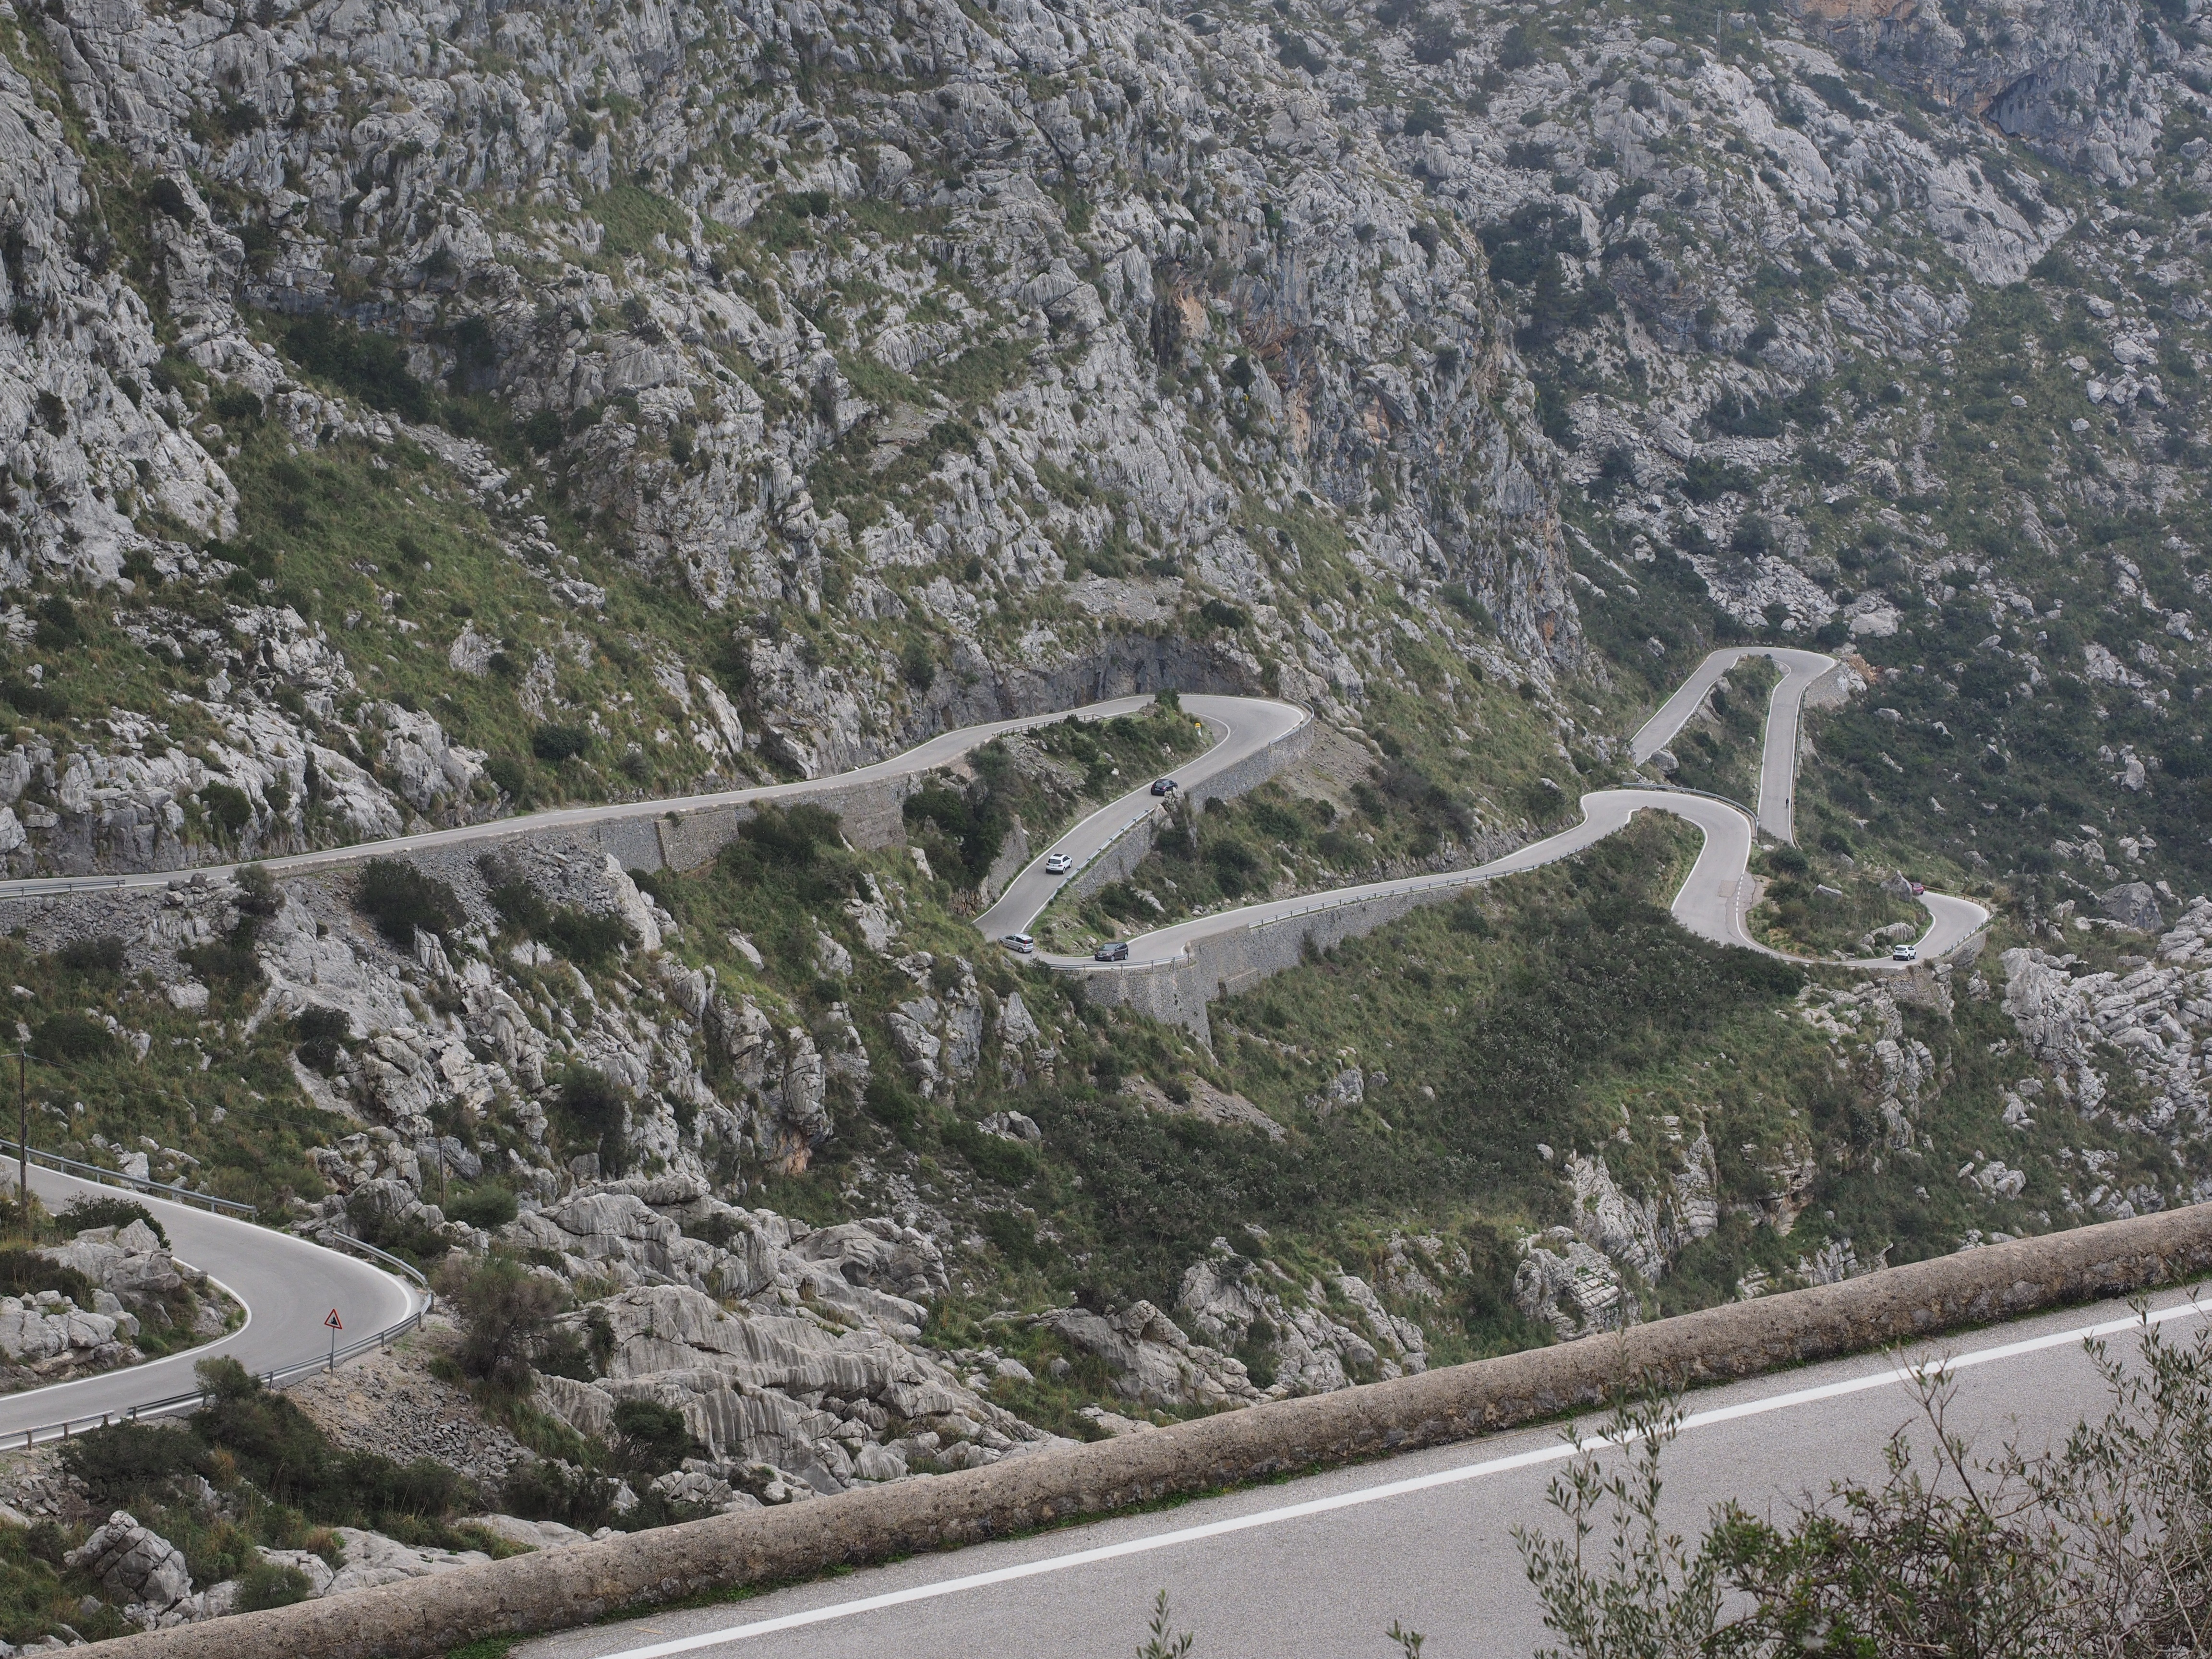
mountain, snow, valley, mountain range, gorge, reservoir, ridge, spain, geology, mountains, infrastructure, mallorca, moraine, balearic islands, aerial photography, mountain pass, pass road, karst area, karst landscape, serra de tramuntana, mountainous landforms, geological phenomenon, hairpin bends, coll dels rice